Kimberly Corman

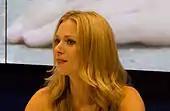
A. J. Cook in 2012

In the film, Kimberly decides to take Route 23 as a shortcut to Florida. While driving, she has an ominous vision of a highway pile-up caused by a log truck derailment; at the end of the vision, a mysterious truck coming out of nowhere rams into her car. After the premonition, she stalls her car sideways in front of the highway's on-ramp to prevent other drivers from going further. Kimberly and a handful of other drivers watch closely as vehicles ahead crash into one another and explode on the highway. To her surprise, another truck (the same truck that killed her at the end of her vision) smashes her SUV with her friends still in it, killing them, although she is rescued by Officer Thomas Burke.